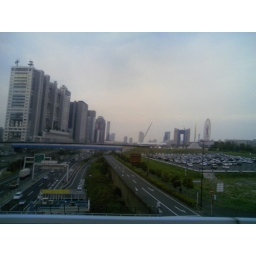
Shape: from a window of a monorail car in Tokyo downtown, Japan